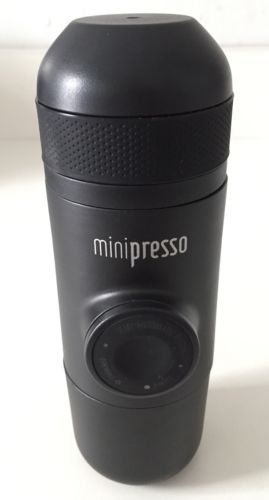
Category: coffee maker